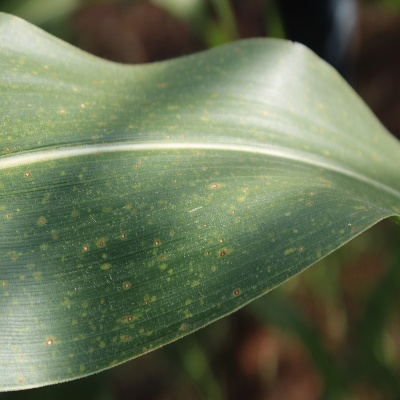
Crop: Maize
Condition: leaf spot